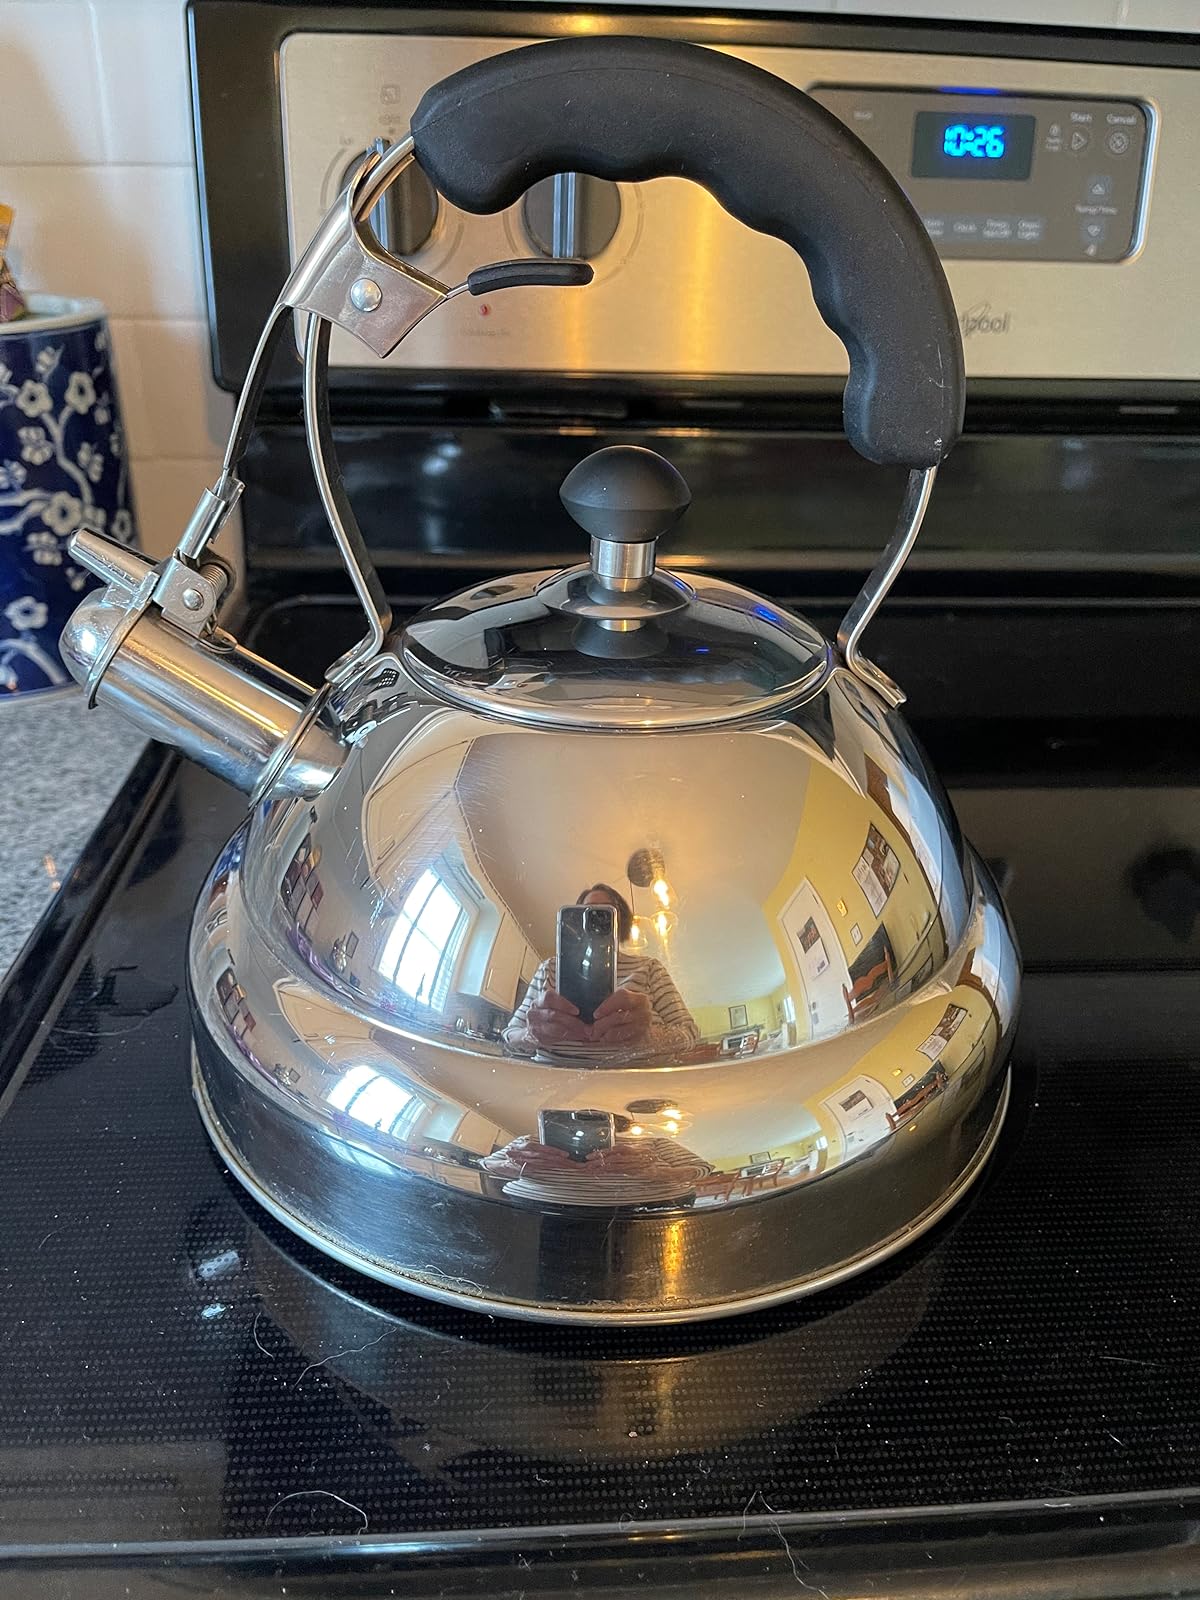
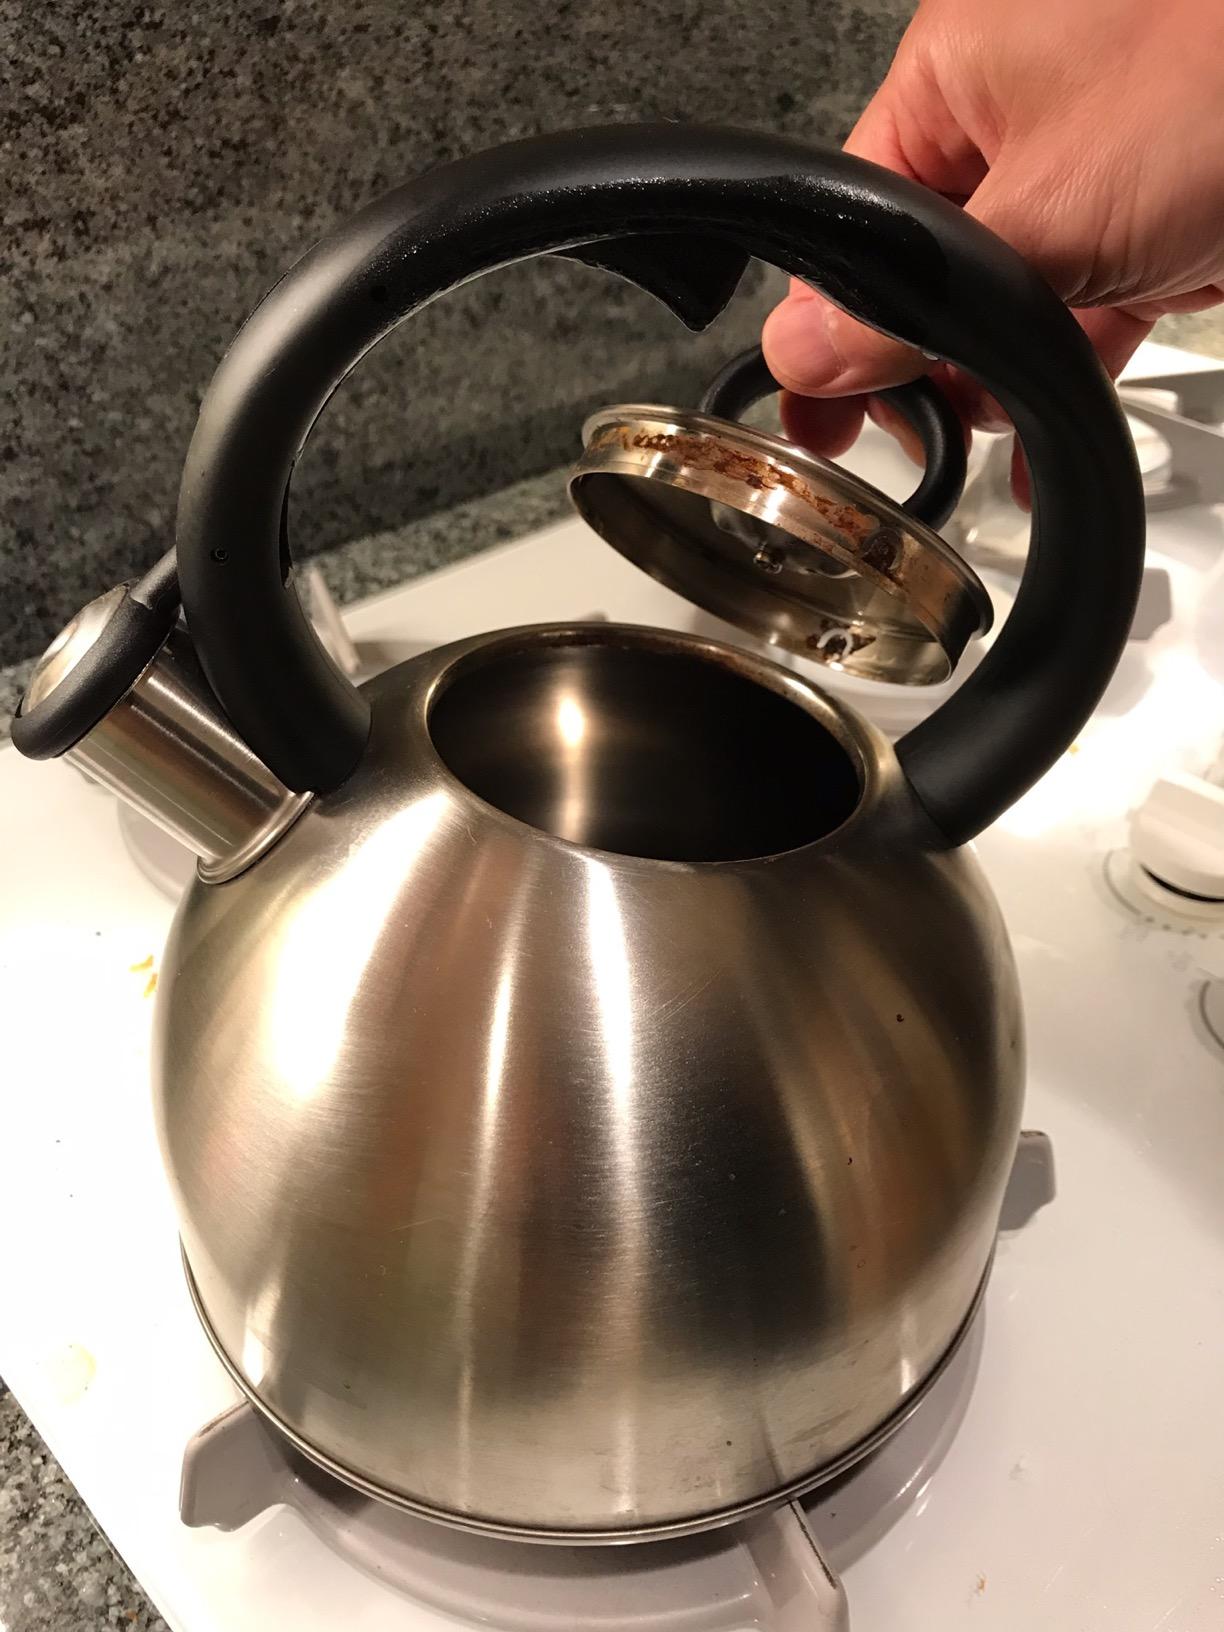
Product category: items_kettle
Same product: no